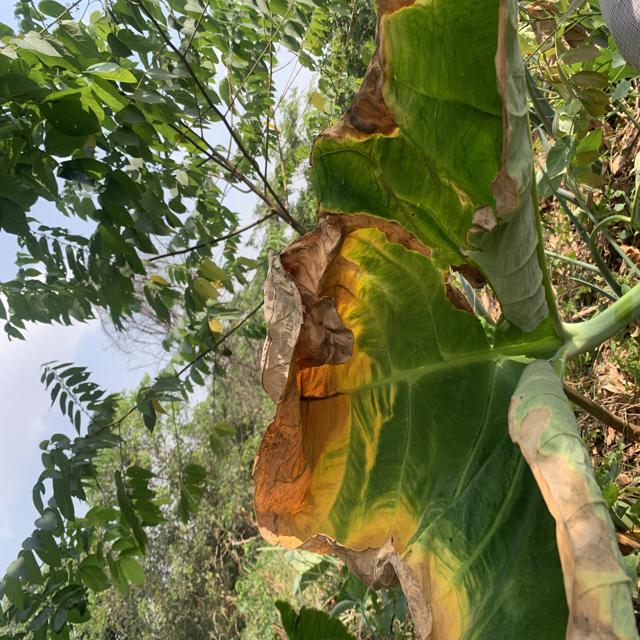
Label: Mid_Blight